Caloocan City Business High School

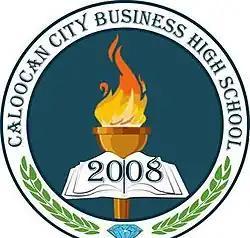
Official Seal

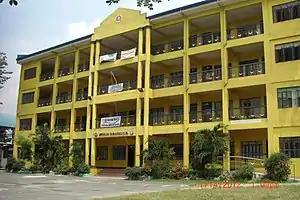
Main building of CCBHS

Caloocan City Business High School (CCBHS) is a business and technical-skills oriented public high school in Caloocan, Metro Manila, Philippines. It offers ABM (Accountancy, Business and Management), HUMSS (Humanities and Social Sciences), STEM (Science, Technology, Engineering, and Mathematics) and TVL (Technical Vocational Livelihood) for Senior High School Students.